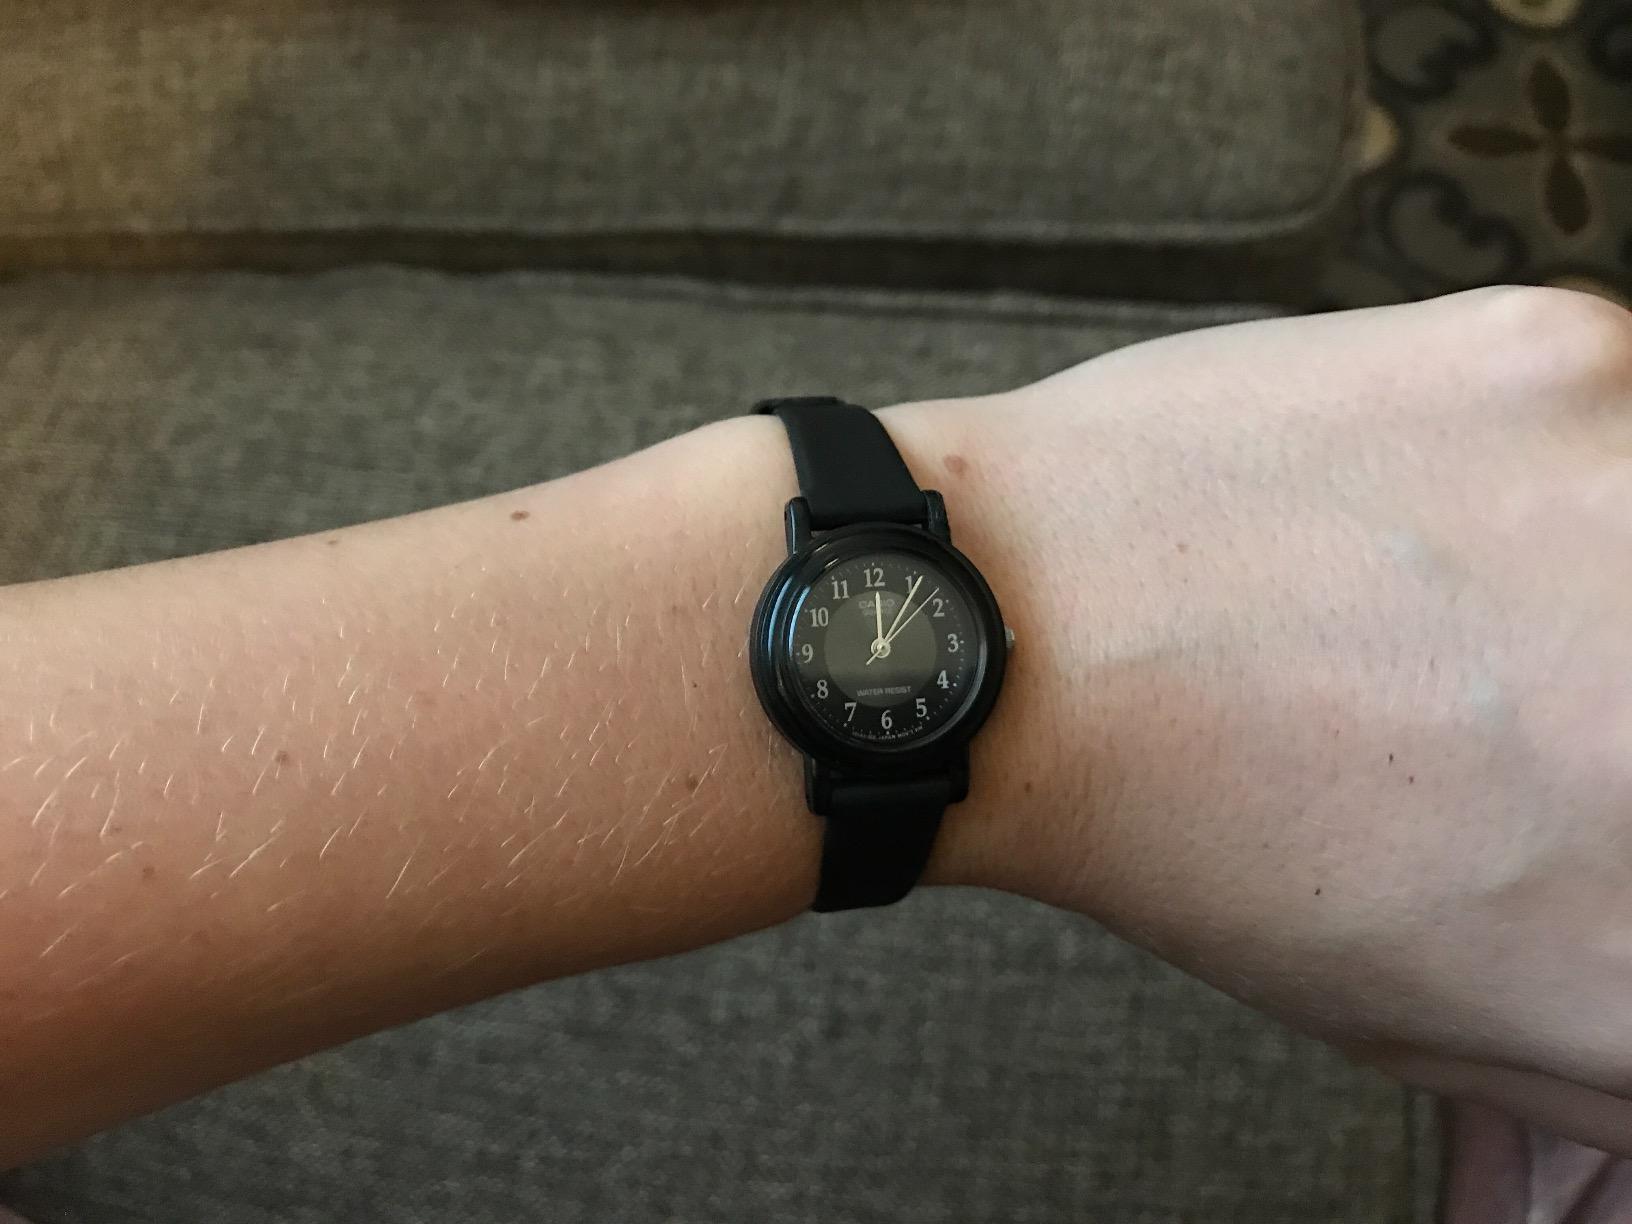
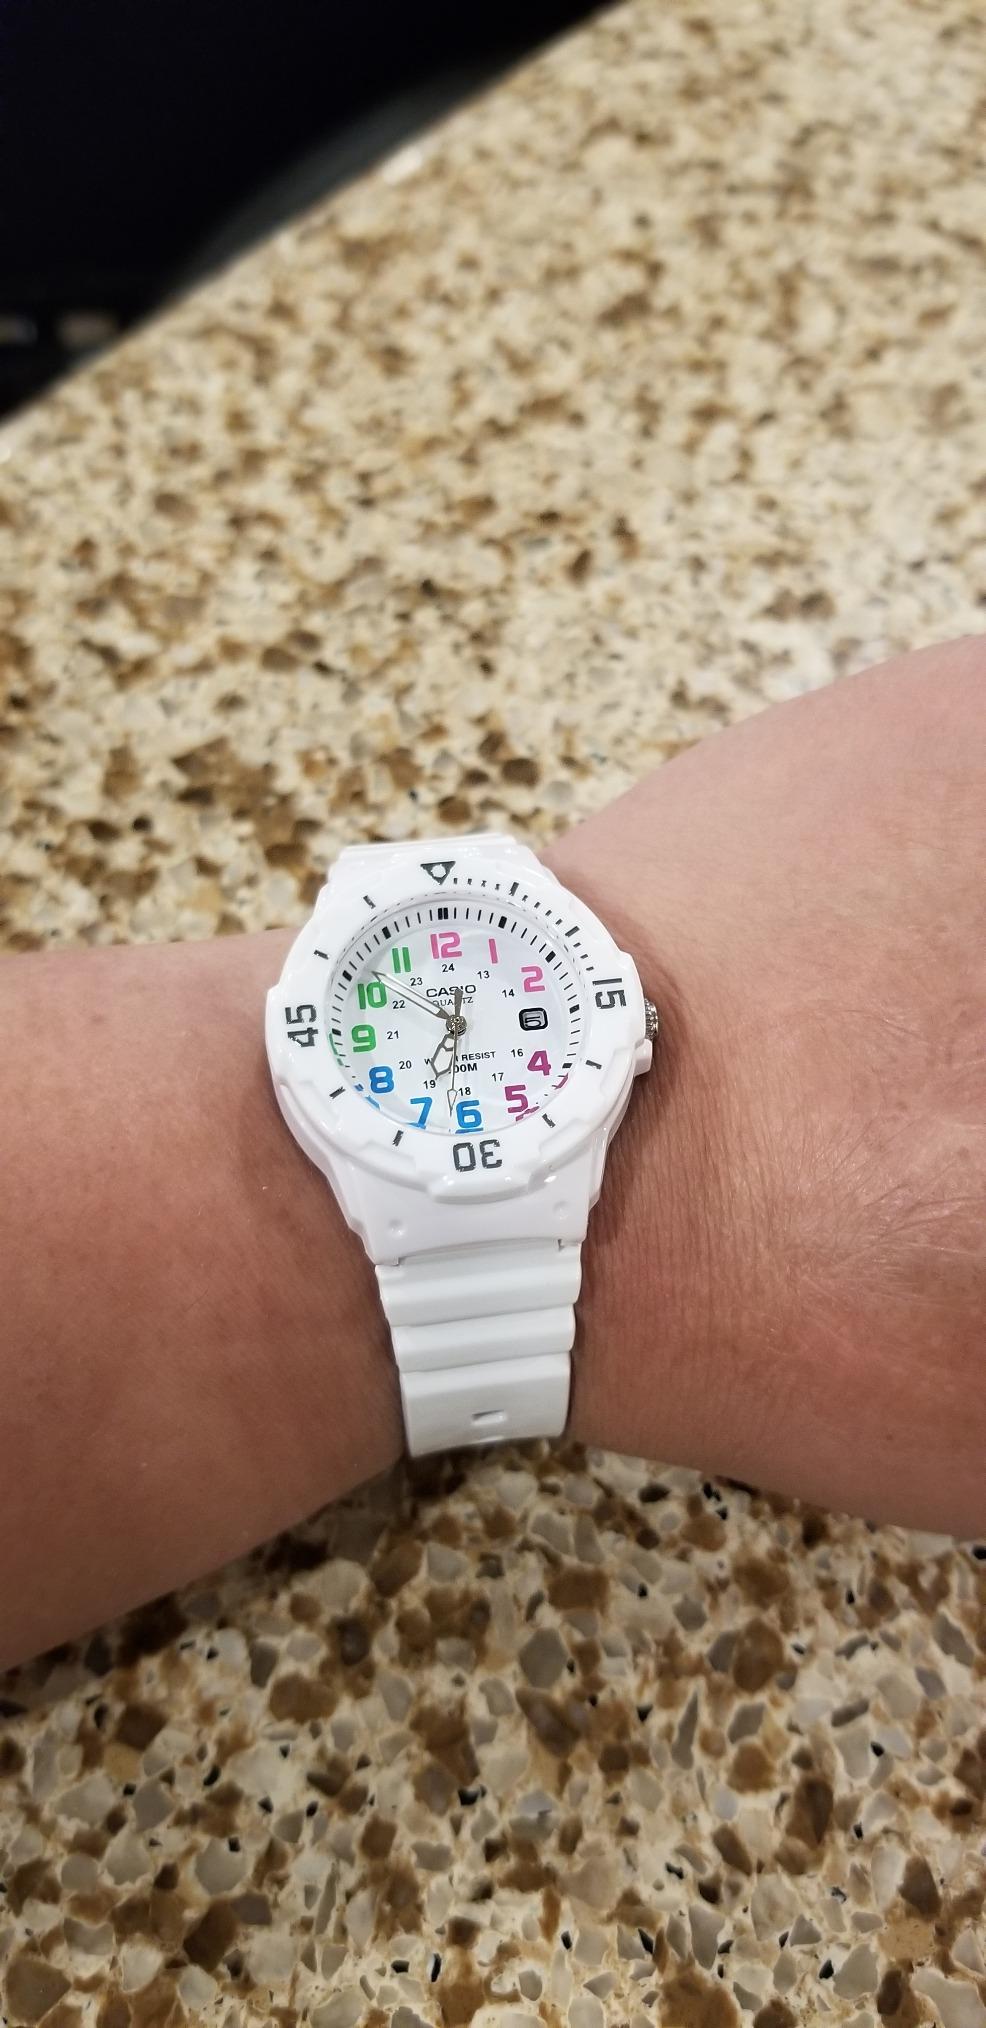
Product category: accessories_watch
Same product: no